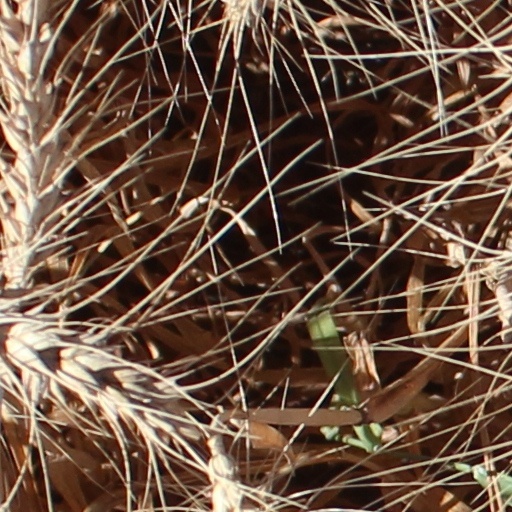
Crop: wheat